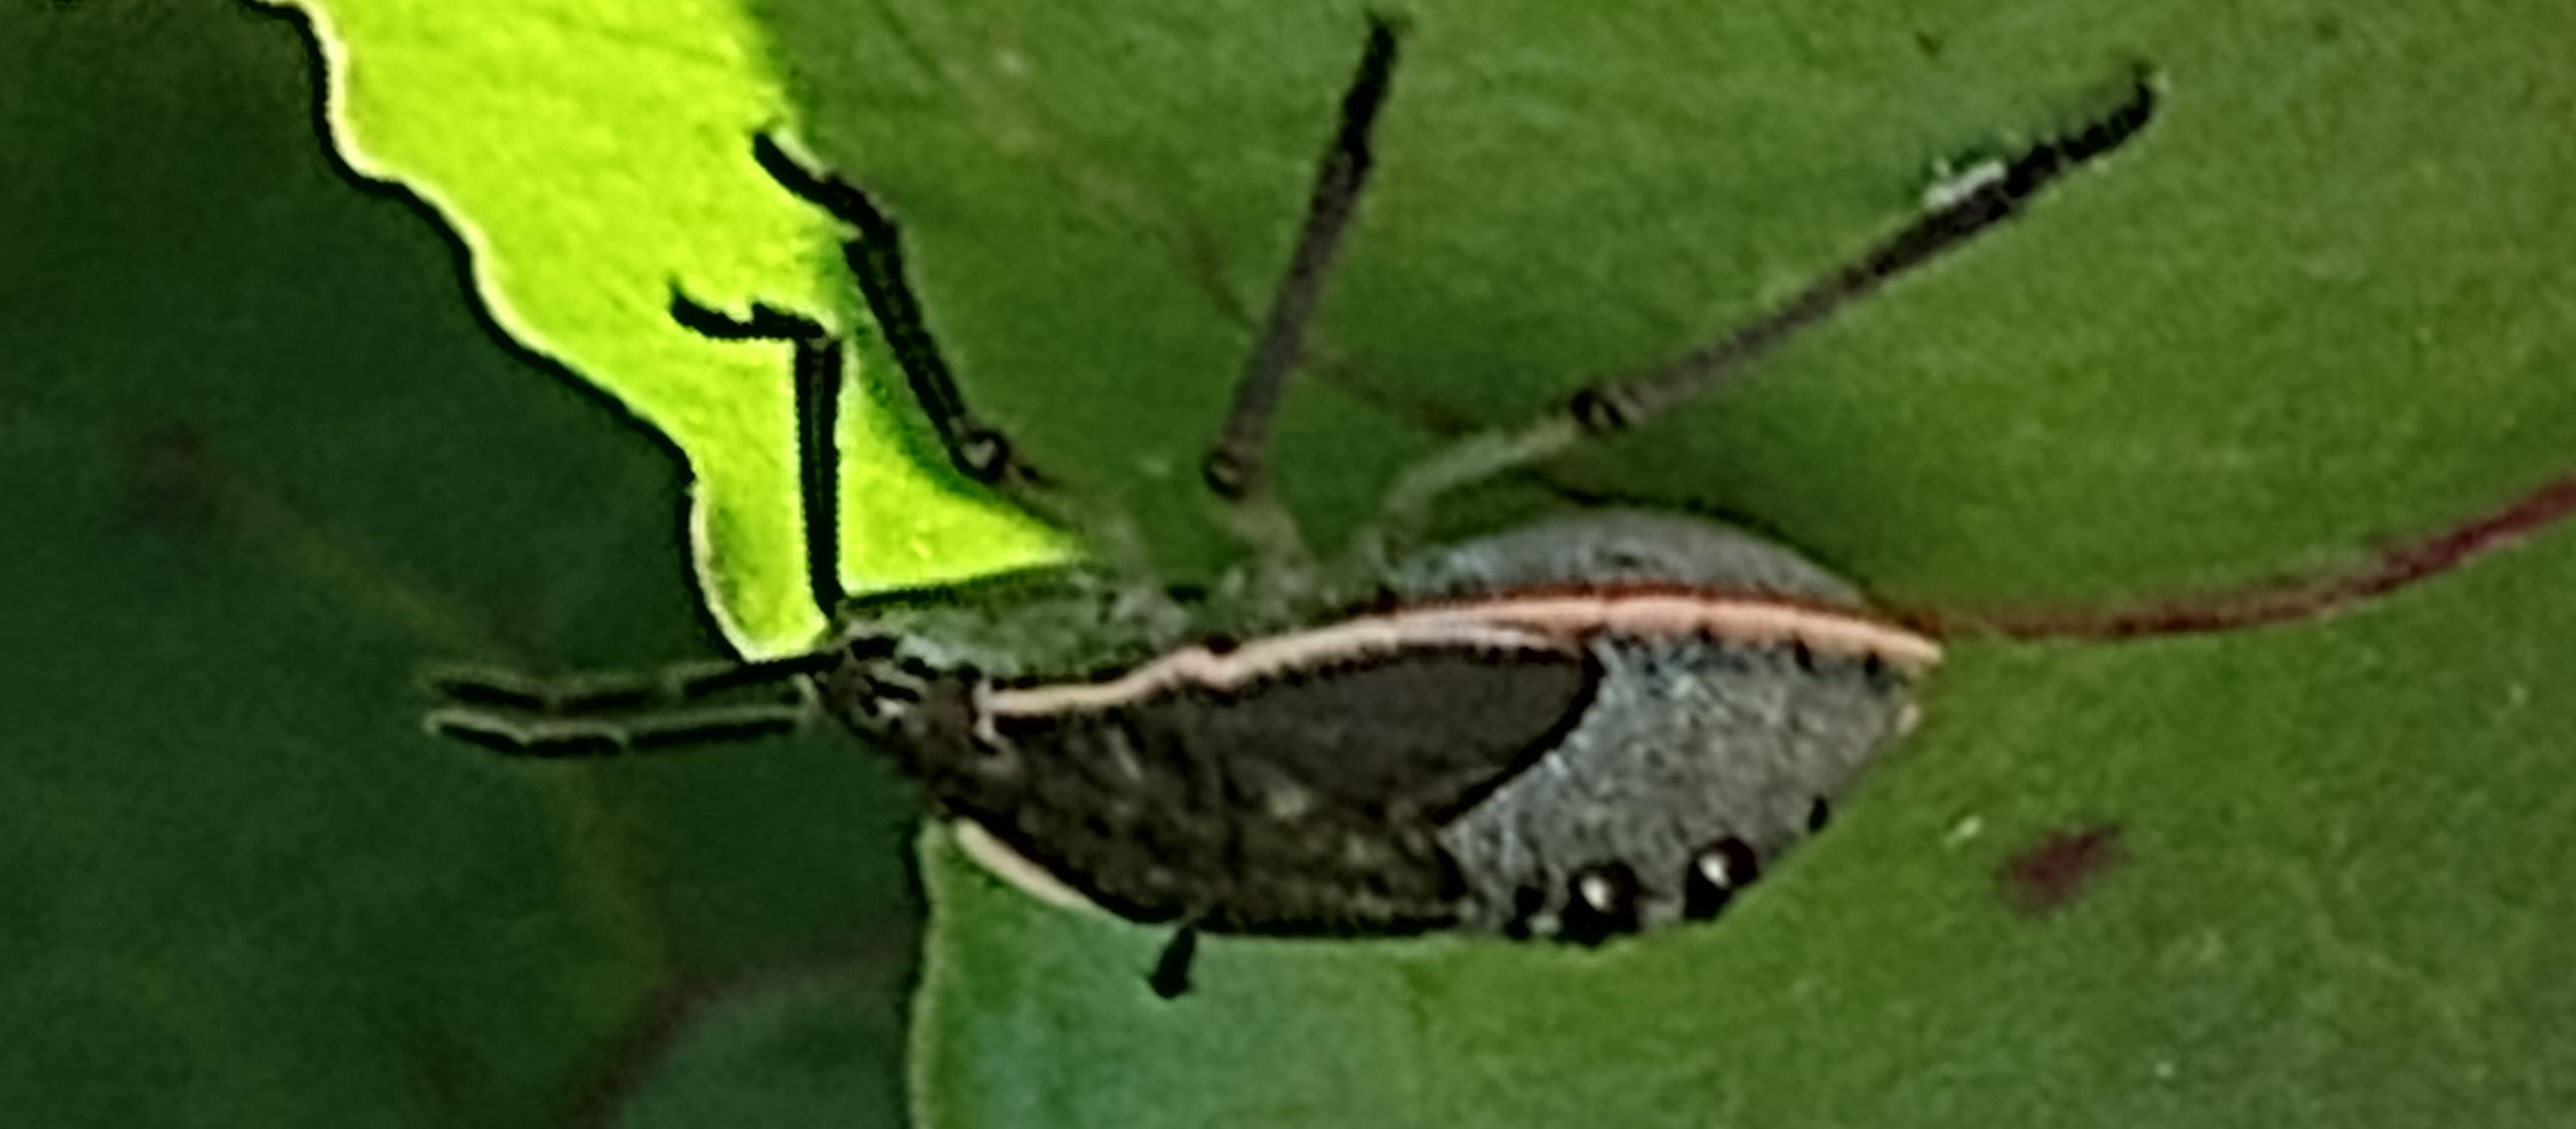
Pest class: stink_bug